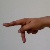
The image shows a hand gesture representing the letter 'P' in Indian Sign Language.